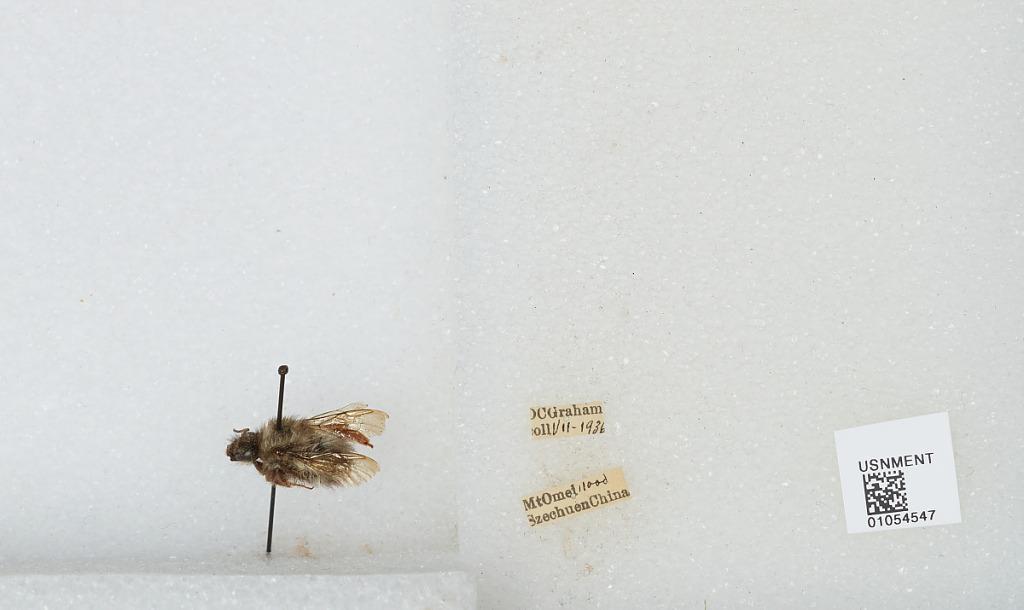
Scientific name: Bombus sp.
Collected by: D. Graham
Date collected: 1936-7-
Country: China
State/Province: Sichuan
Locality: Mount Emei